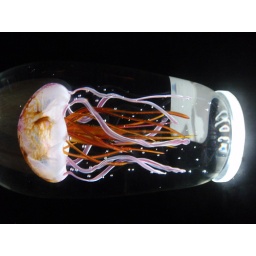
Jelly fish under glass